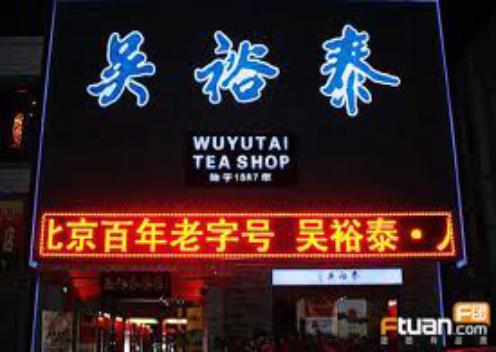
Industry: Food